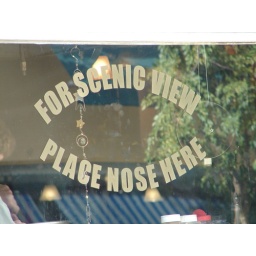
sign in St. Augustine shop window